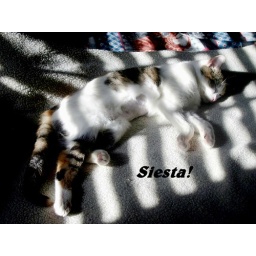
Cracker sleeping in the bedroom